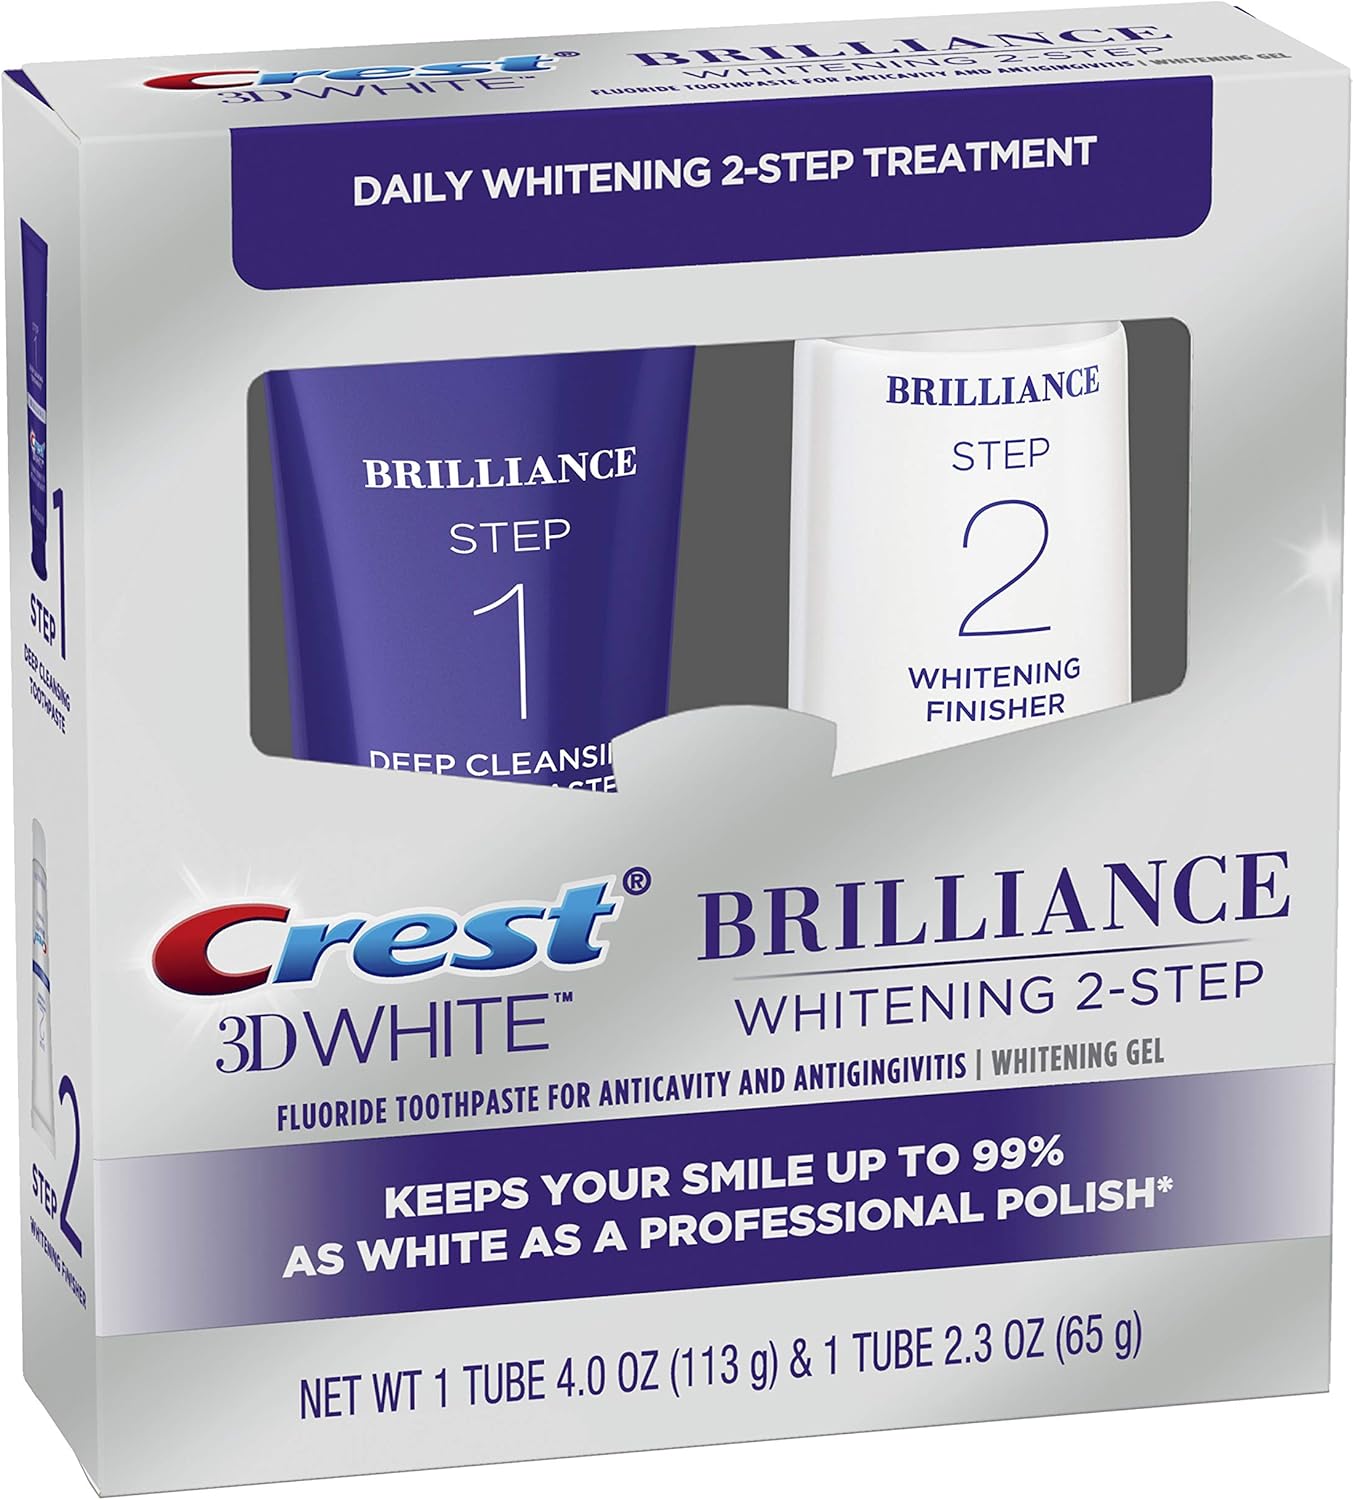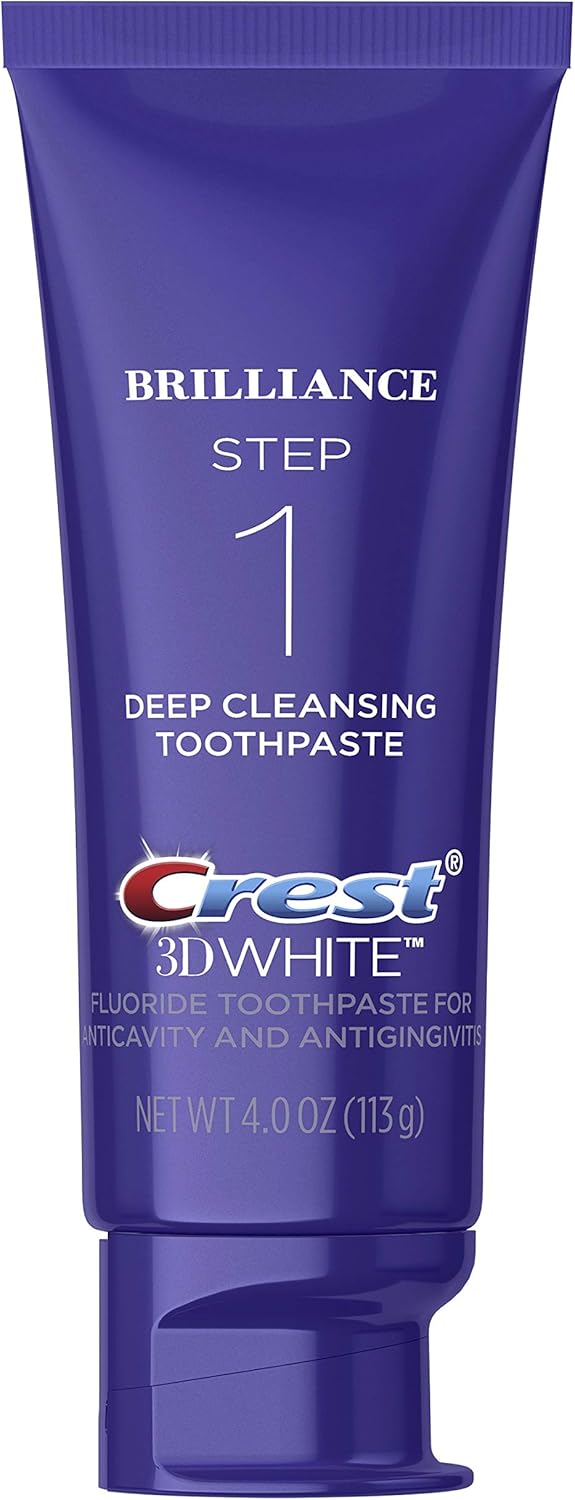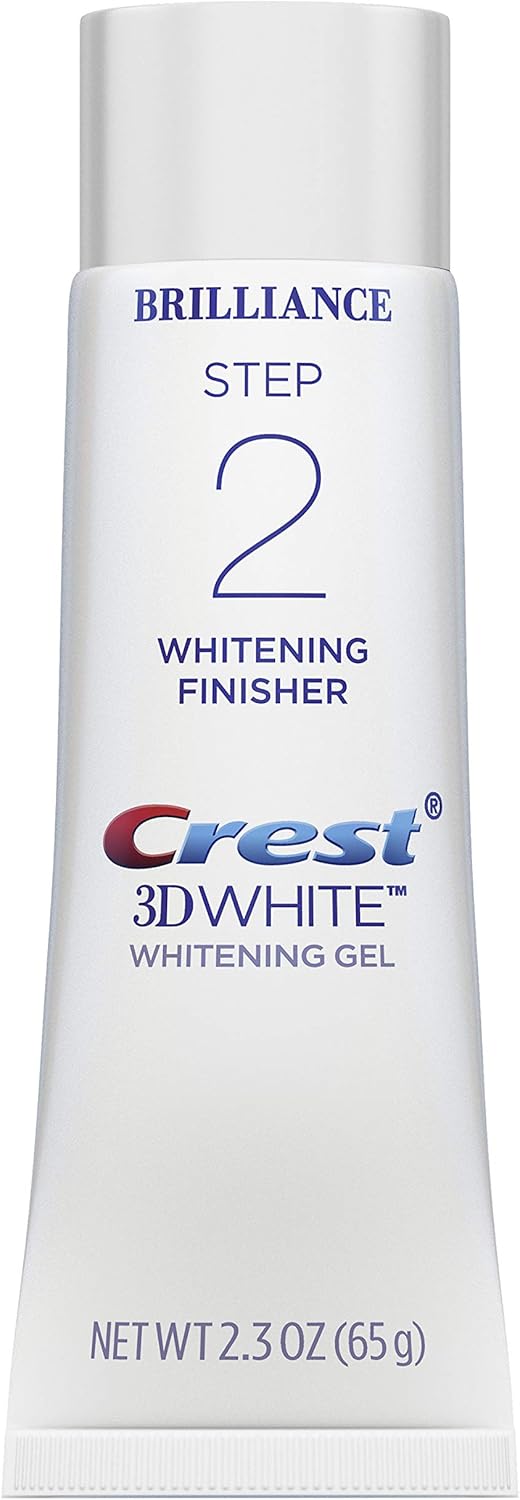
Crest 3D White Brilliance 2 Step Kit, Deep Clean Toothpaste (4oz) + Teeth Whitening Gel (2.3oz)
Category: Health & Personal Care
Upgrade your Oral Care Routine. Feel the difference of a 2-step system that you can use everyday. 2 Minutes twice daily for a Whiter Smile. Experience brilliant whitening results with Crest 3D White Brilliance daily cleansing toothpaste and whitening gel system. The two-step system comes with a deep cleansing toothpaste and a whitening finisher. Step 1 cleans thoroughly and Step 2 polishes and whitens to keep your smile up to 99% as white as a professional polish*. You can feel the difference after just one use. *with daily use. Stain assessed 4 weeks after a dental cleaning.
Features: Keeps your smile up to 99% as white as a professional polish* *with daily use. Stain assessed 4 weeks after a dental cleaning | Convenient, at-home daily cleansing and teeth whitening system | Step 1 deep cleanser cleans thoroughly and freshens mouth | Step 2 whitening gel whitens for a radiant smile | Two-step system comes with a deep cleansing toothpaste and a whitening finisher